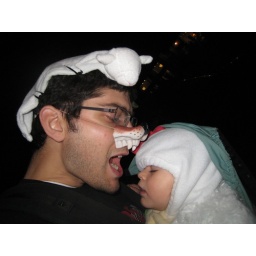
wolf in sheep's clothing eating the chicken